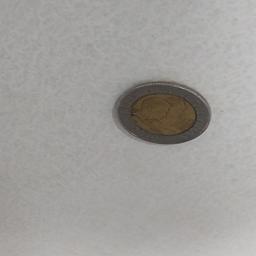
Label: 10_Old_Front